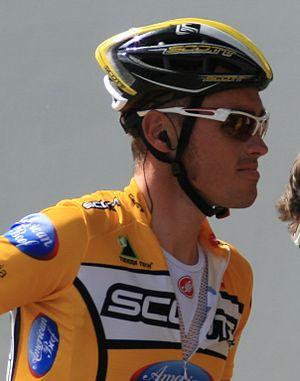
Jesus Del Nero, à l'Eneco Tour 2008, à Ardooie
Jesús del Nero Montes est un coureur cycliste espagnol.